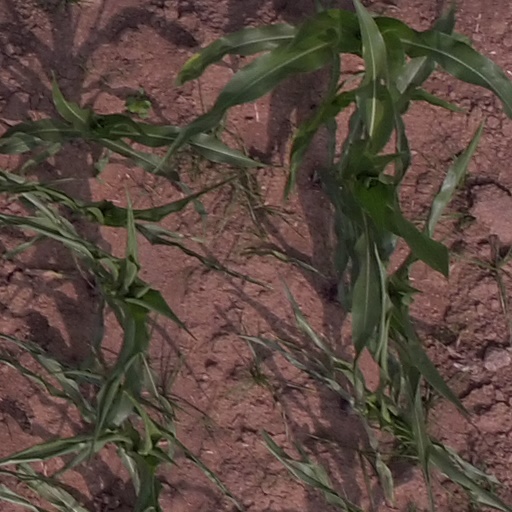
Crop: maize; corn